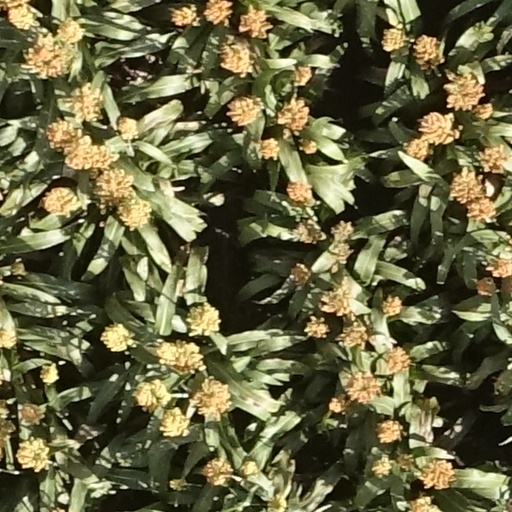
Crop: sorghum